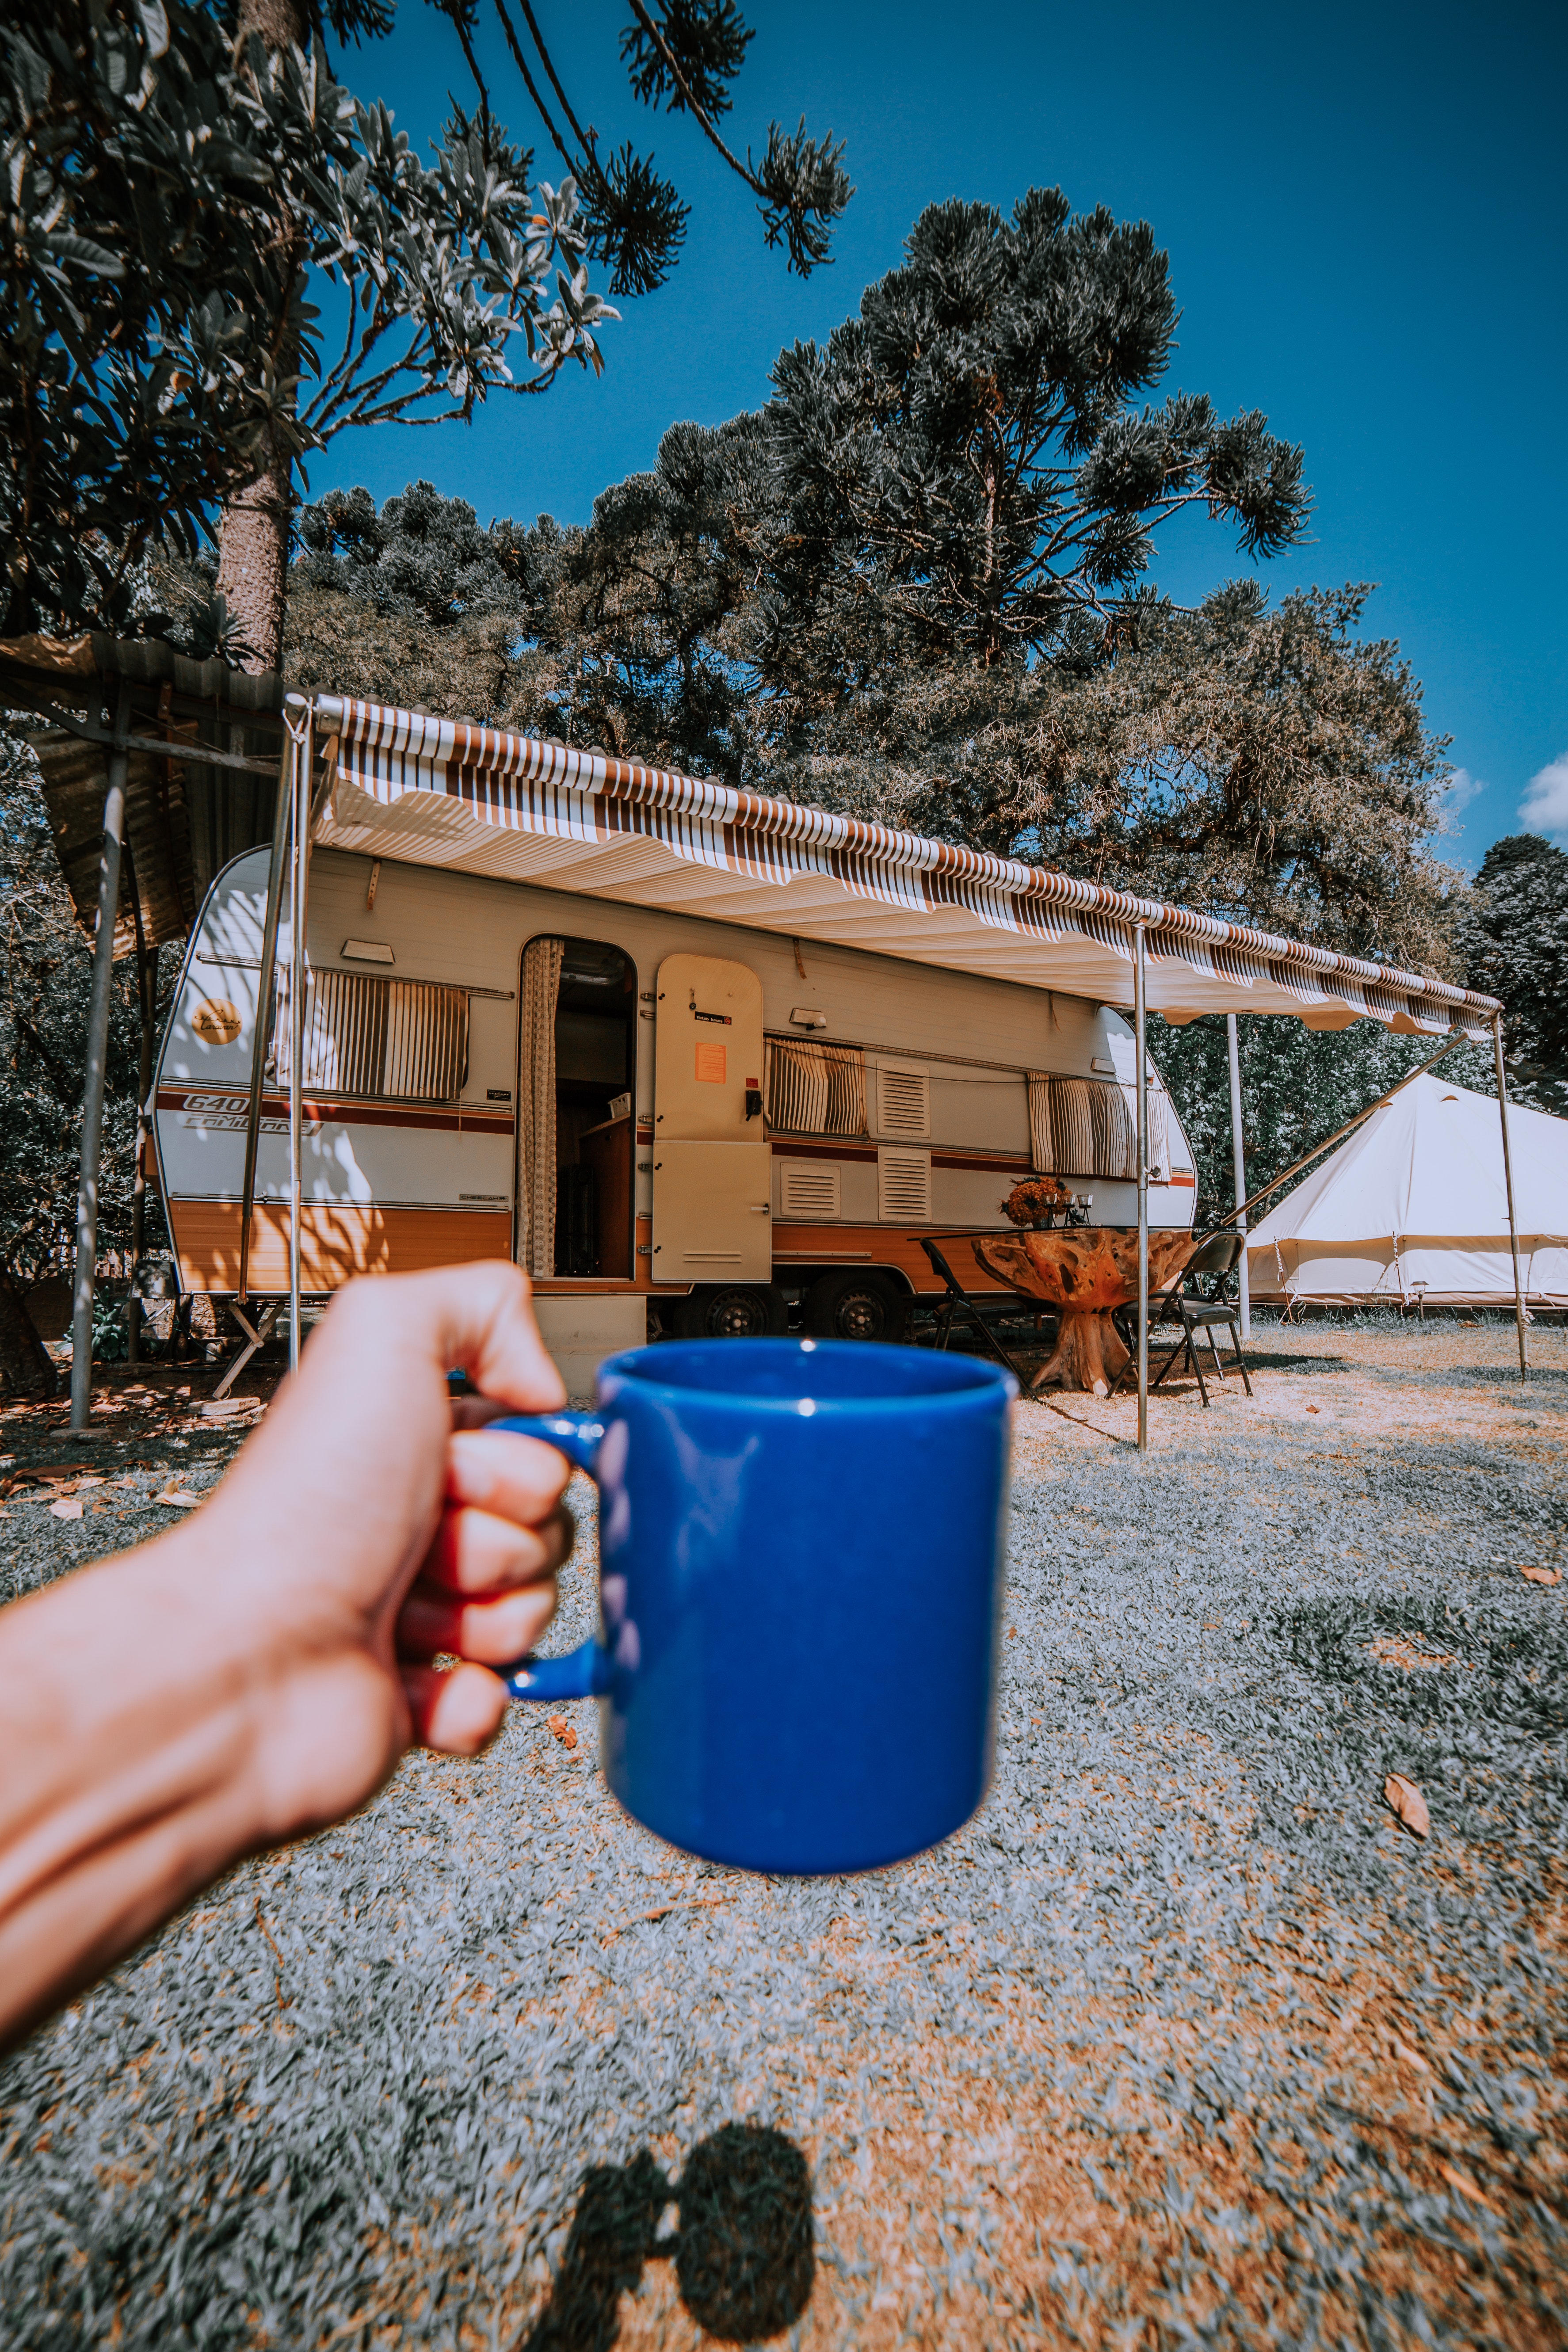
blue, water, tree, hand, vacation, house, finger, soil